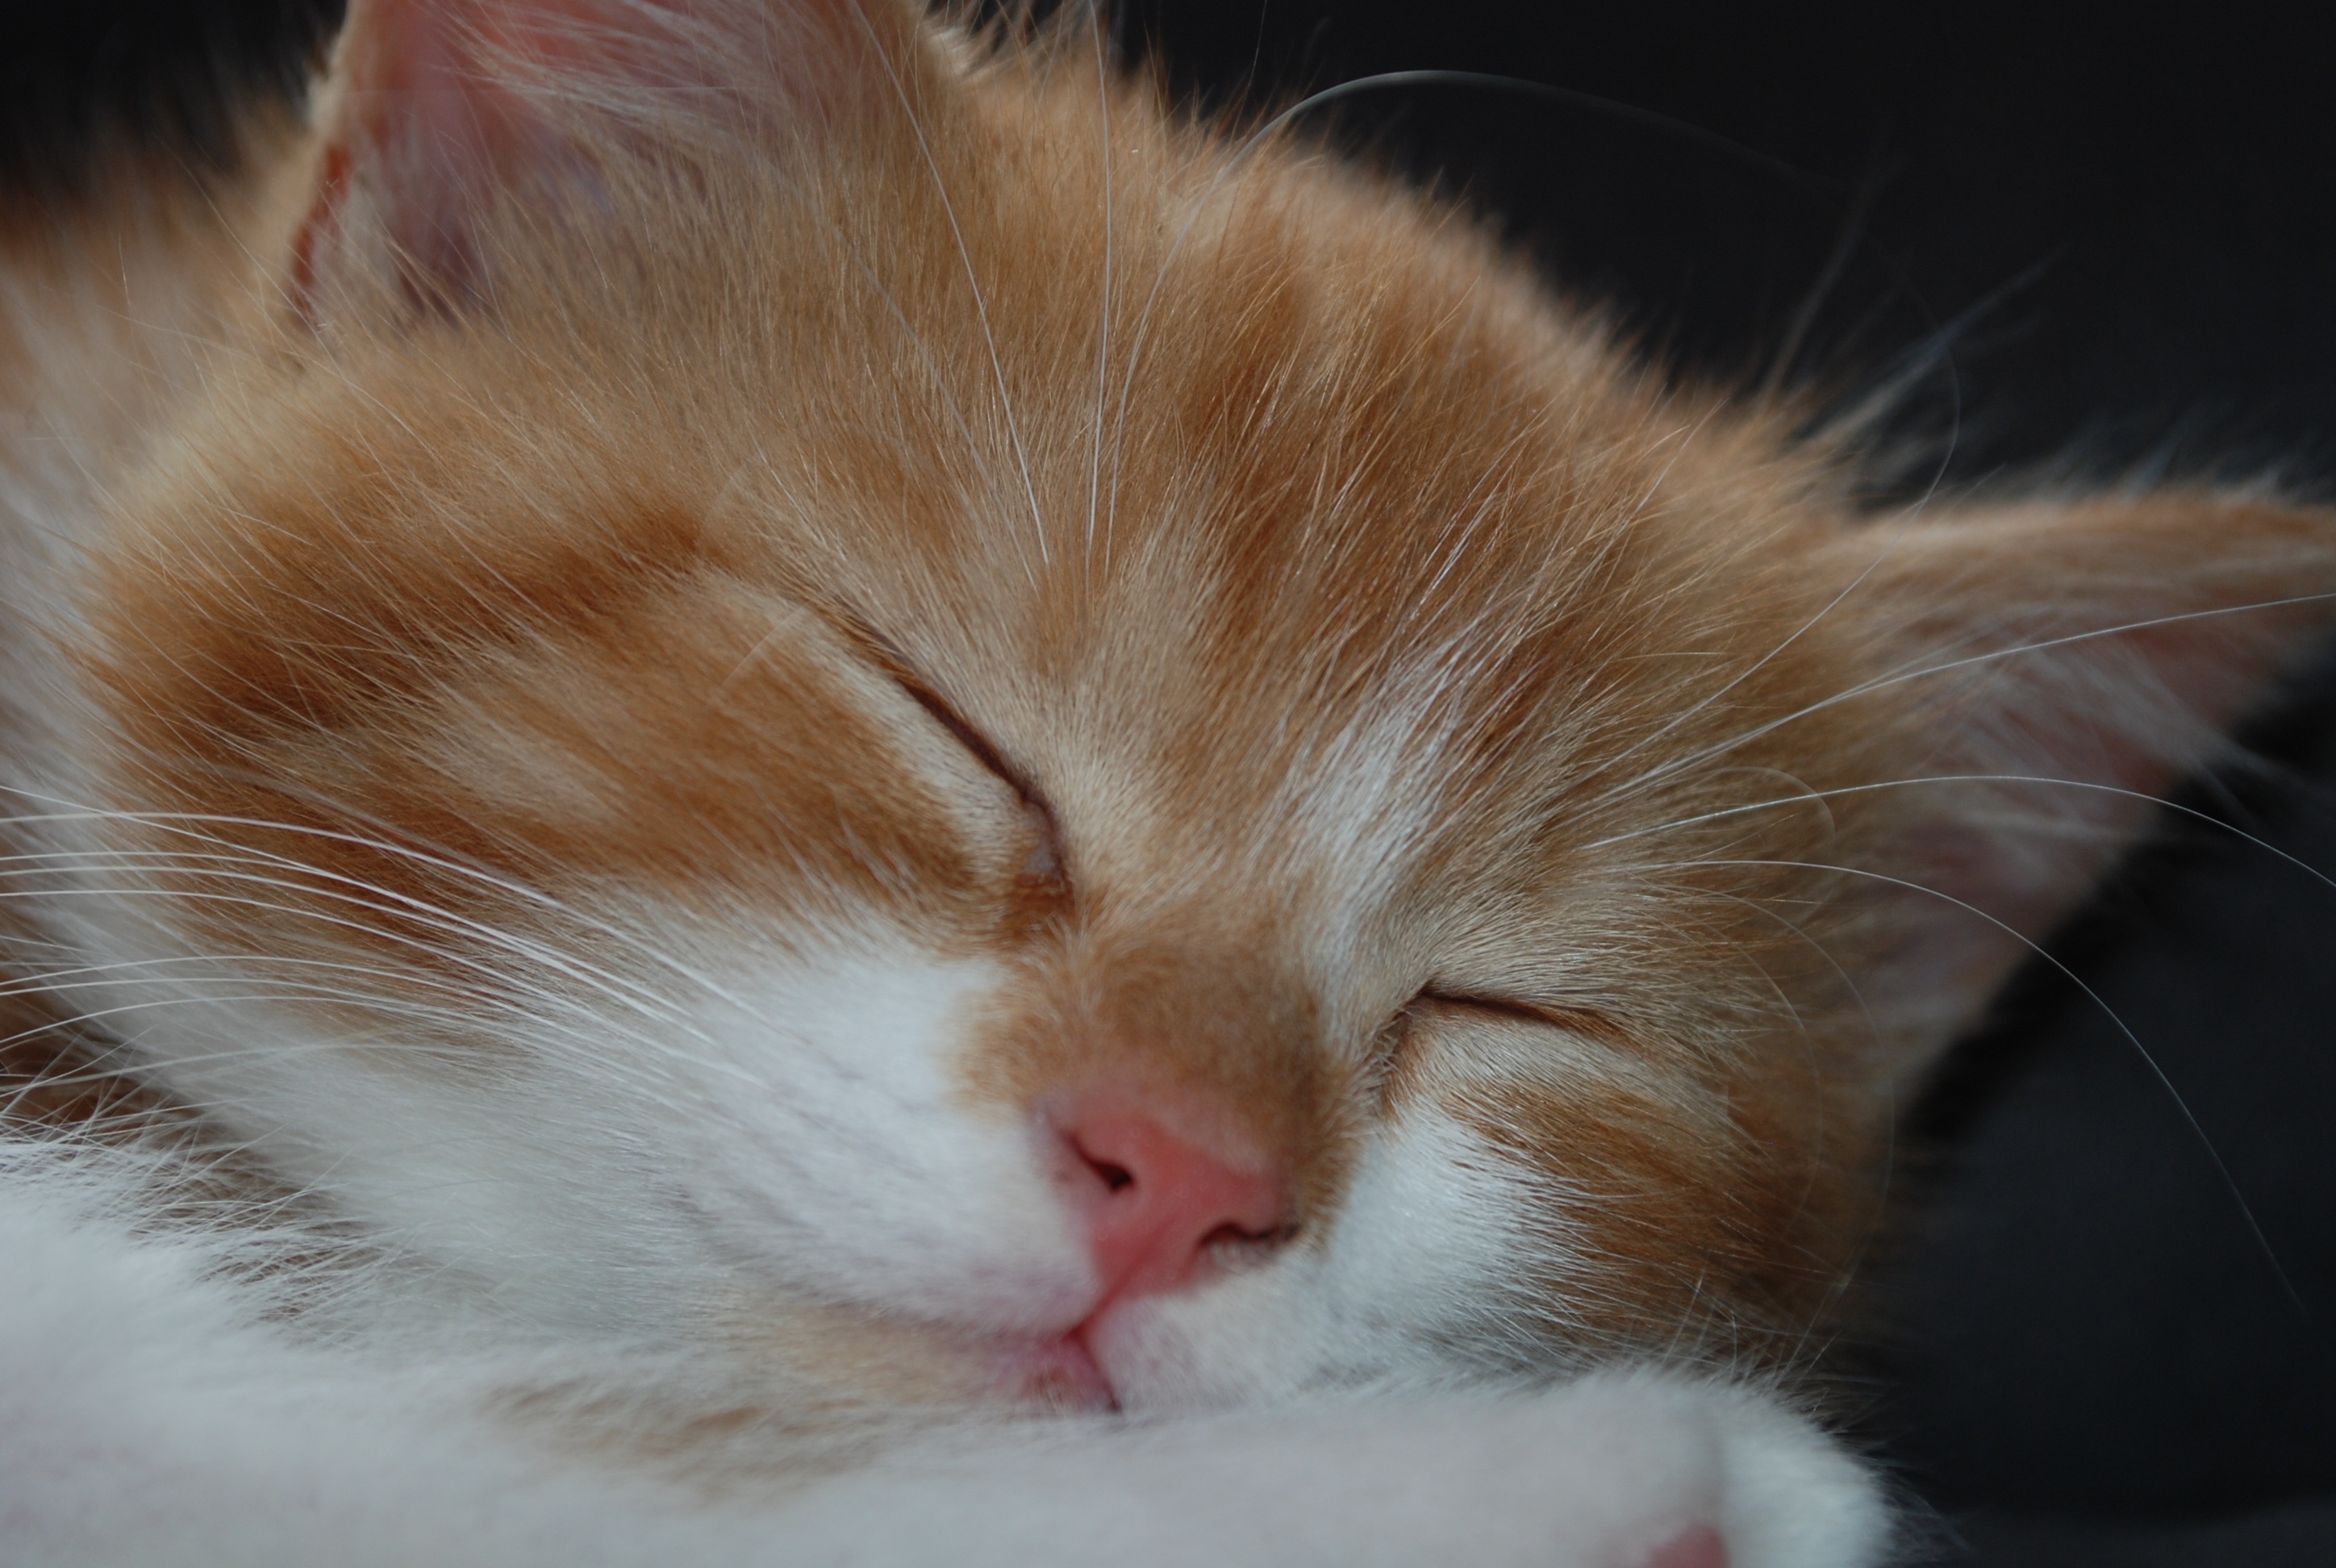
sweet, pet, kitten, cat, mammal, close up, nose, whiskers, sleep, skin, vertebrate, domestic cat, young cat, red cat, small to medium sized cats, cat like mammal, carnivoran, domestic short haired cat